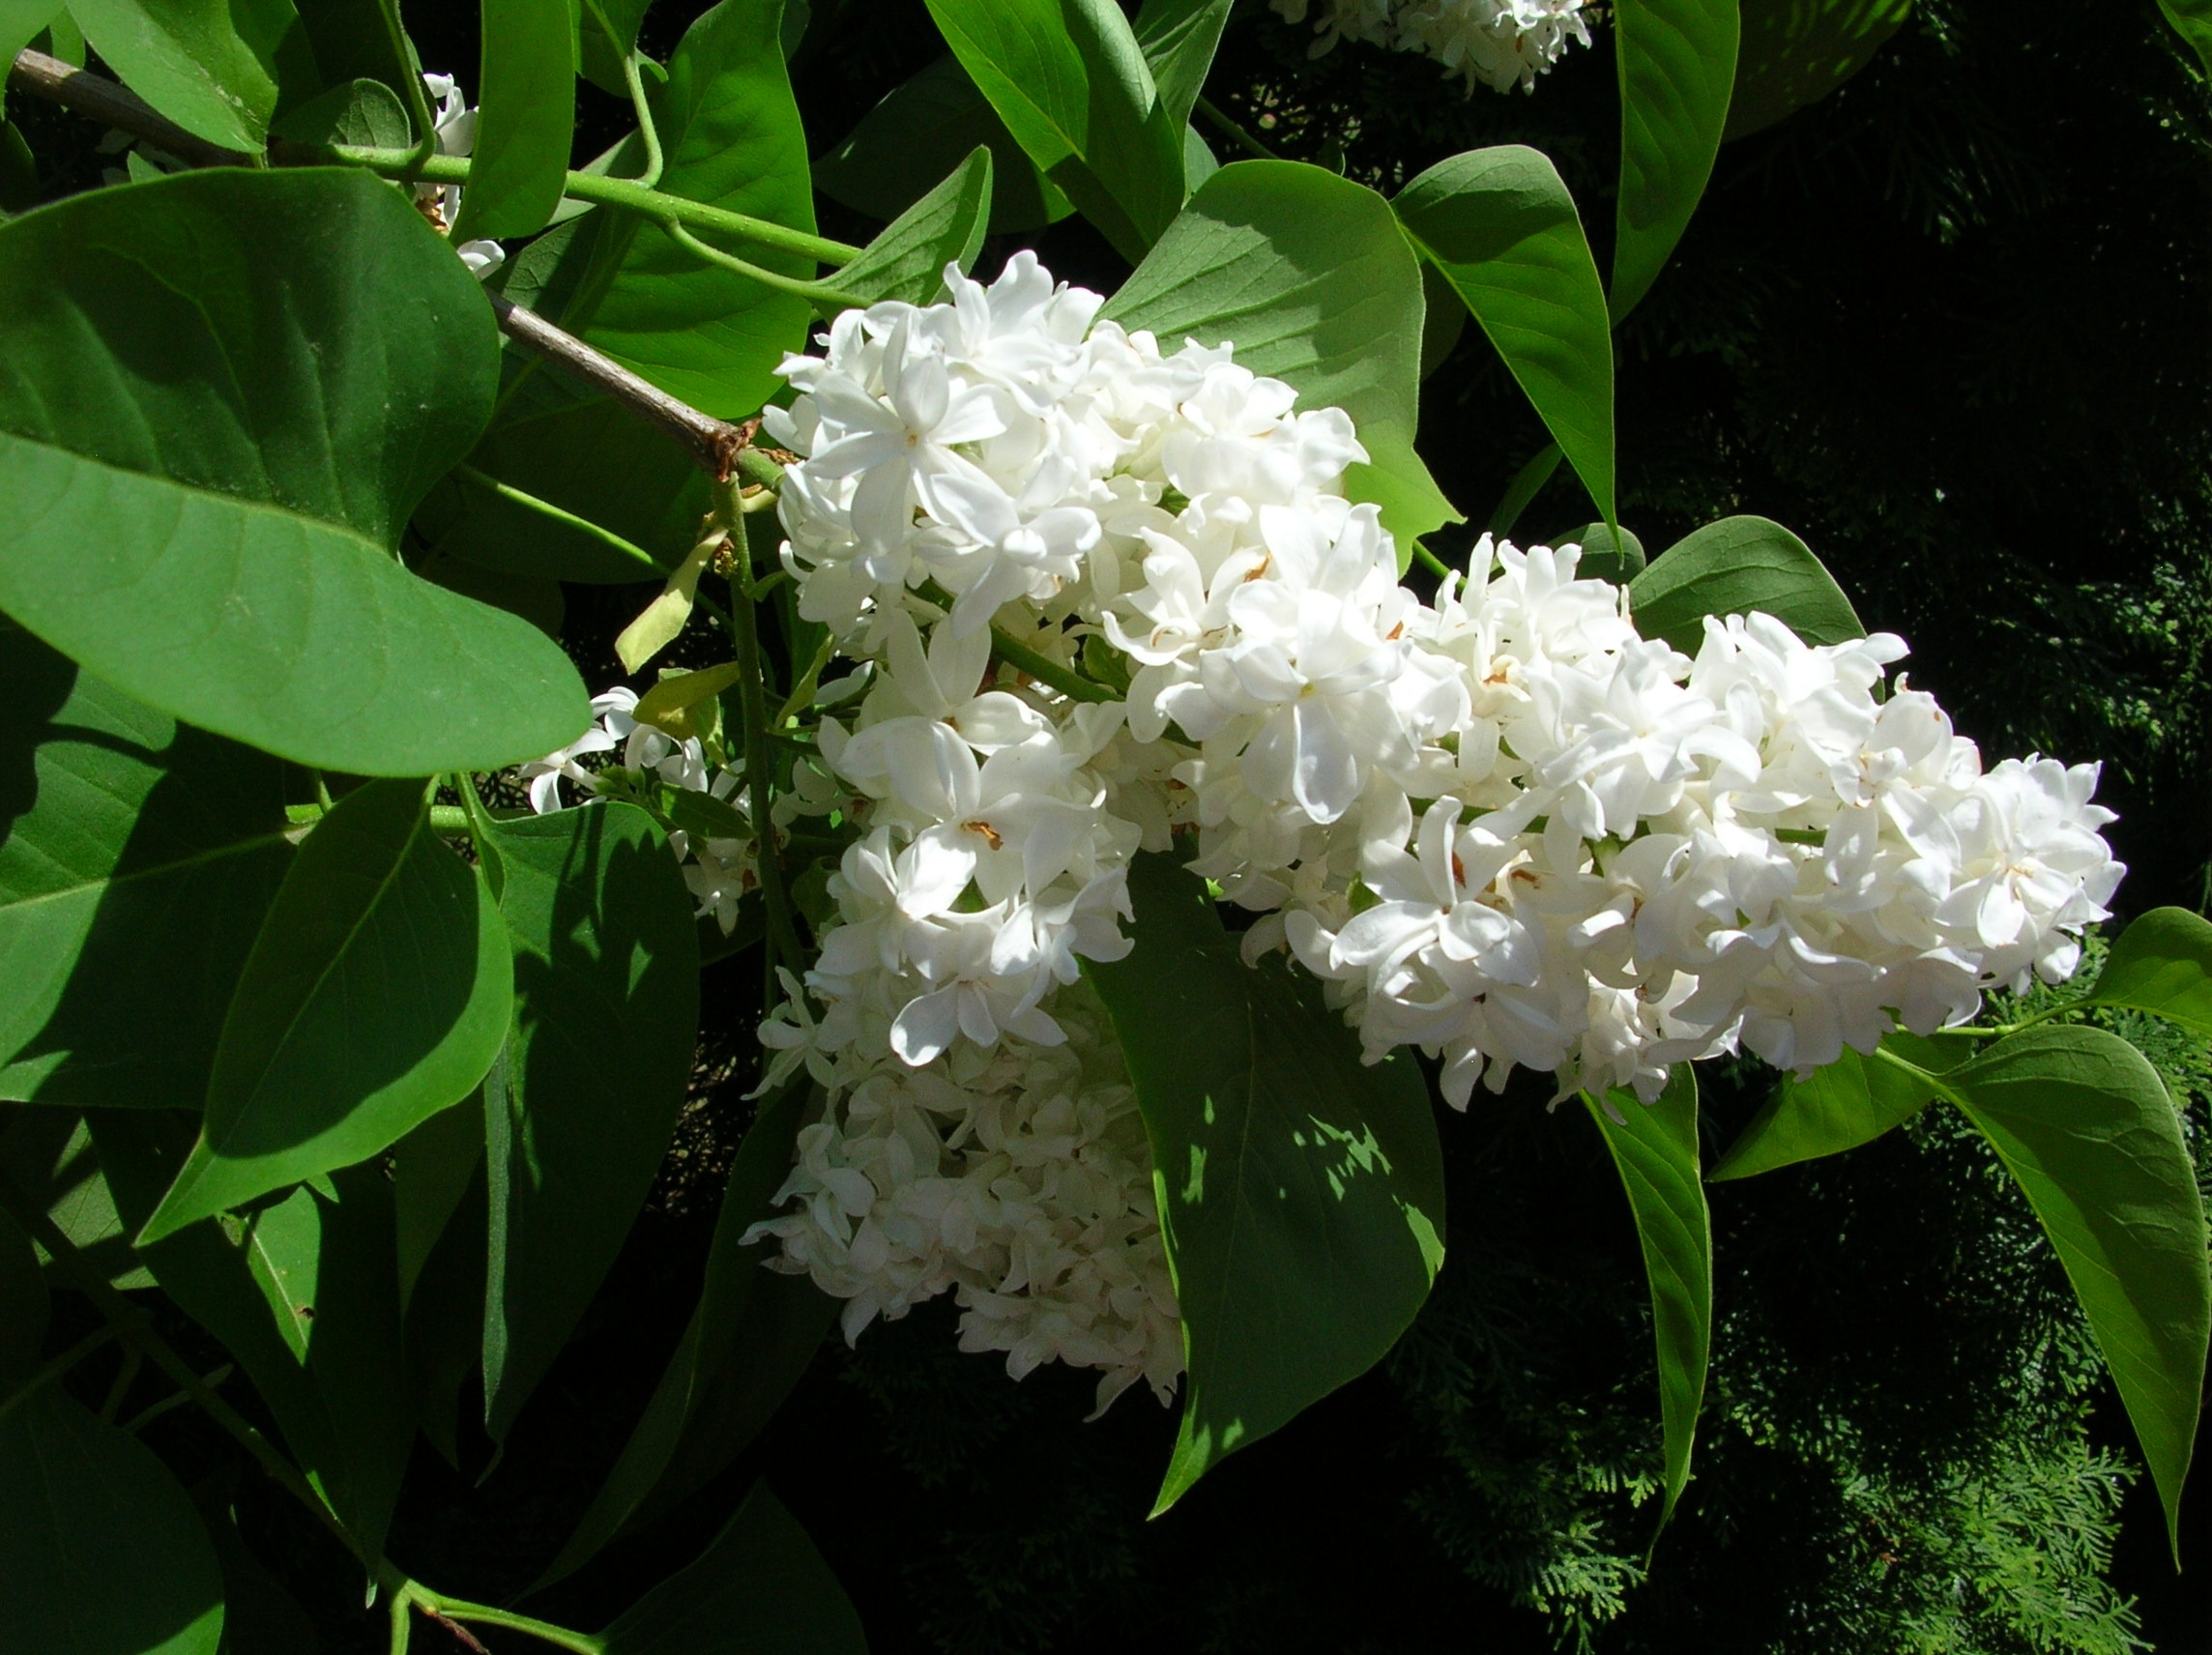
nature, branch, blossom, plant, white, flower, spring, green, botany, flora, hydrangea, flowers, without, shrub, viburnum, jasmine, flowering plant, hydrangeaceae, cornales, woody plant, land plant